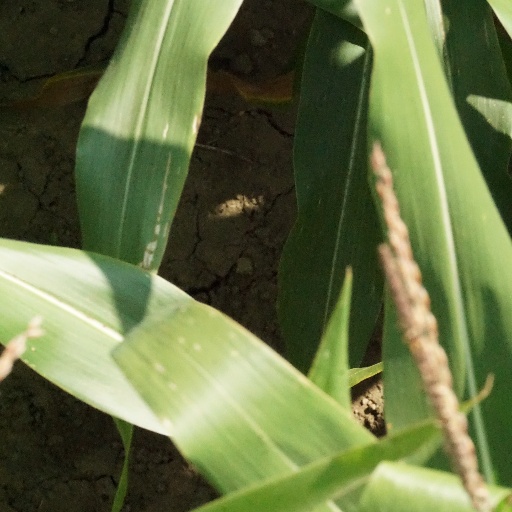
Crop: maize; corn